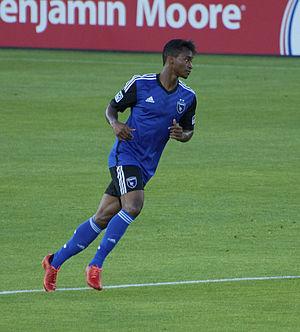
Yannick Djaló est un footballeur international portugais, né le 5 mai 1986 à Bissau en Guinée-Bissau.